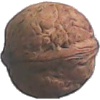
Label: Walnut 1